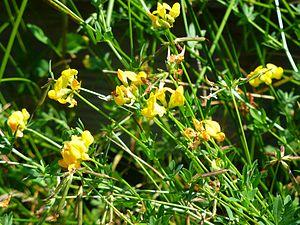
Lotier des marais au bord d'un étang
Le Lotier des marais ou lotier des fanges est une espèce de plantes herbacées vivaces de la famille des Fabaceae.